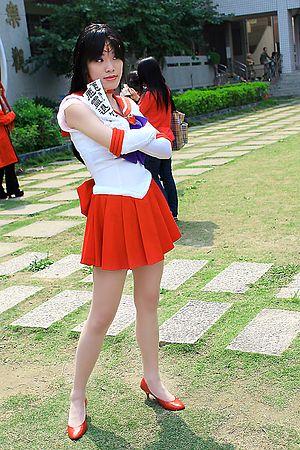
Sailor Mars est un personnage de fiction et protagoniste de la franchise Sailor Moon créée par Naoko Takeuchi. Ancienne garde du corps de Princess Serenity, il y a 10 000 ans, Sailor Mars s’est réincarnée au XXᵉ siècle sous les traits de Rei Hino, une prêtresse shinto.